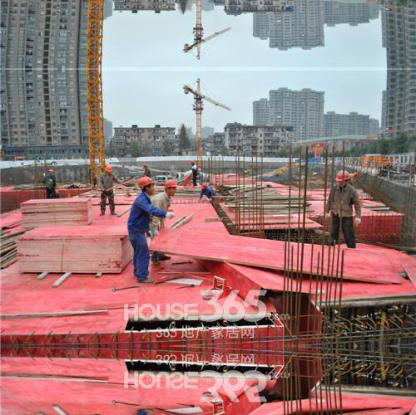
Objects in the image:
label: helmet
label: helmet
label: helmet
label: helmet